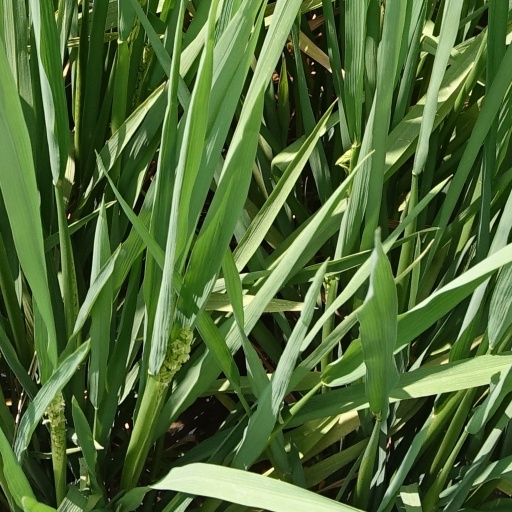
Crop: rice